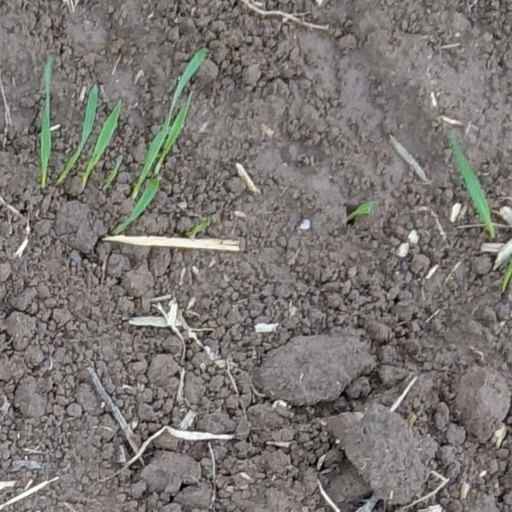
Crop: wheat